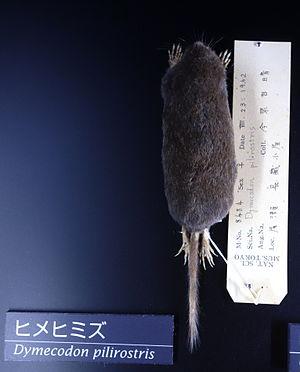
La Taupe de True est une espèce de mammifères insectivores de la famille des Talpidae. Cette taupe japonaise est la seule espèce actuelle du genre Dymecodon.
Dymecodon est un genre de Mammifères de la famille des Talpidés. Il ne reste actuellement qu'une espèce de ces taupes.